Sin Bandera

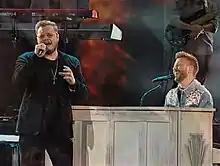
Sin Bandera performing at Viña del Mar International Song Festival in 2017

The duo's fifth studio album and first EP, "Una Última Vez", was released on February 5, 2016.